Warren Upham

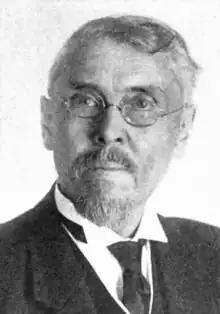

Warren Upham (March 8, 1850 – January 29, 1934) was an American geologist, archaeologist, and librarian who is best known for his studies of glacial Lake Agassiz.